History of Thailand

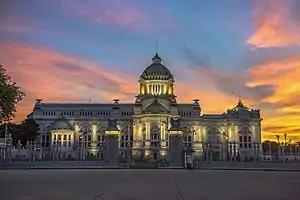
Ananta Samakhom Throne Hall, the royal reception hall built in European architectural style. Construction was started by Rama V, but was completed in 1915.

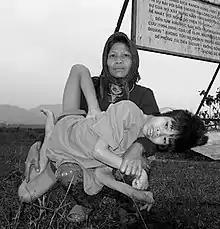
A 14-year-old Vietnamese contaminated with Agent Orange.

When King Mongkut (Rama IV) ascended the Siamese throne, he was severely threatened by the neighbouring states. The colonial powers of Britain and France had already advanced into territories which originally belonged to the Siamese sphere of influence. Mongkut and his successor Chulalongkorn (Rama V) recognised this situation and tried to strengthen the defence forces of Siam by modernisation, to absorb Western scientific and technical achievements, thus avoiding colonisation.